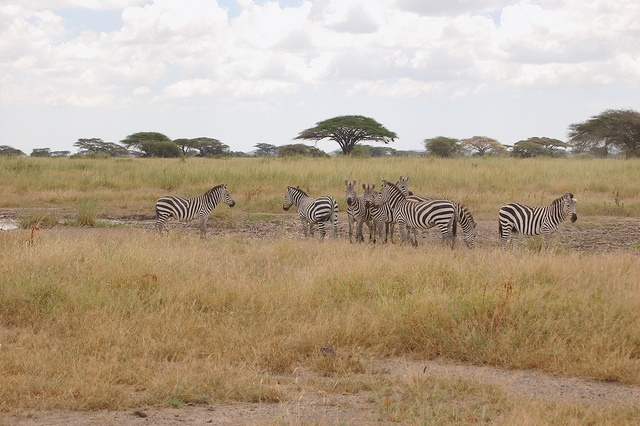
 a herd of zebras standing around some tall grass
A group of zebras standing in their natural habitat
A herd of zebra standing on a field.
some zebras standing in a field of tall brown grass and trees
A group of zebras standing around and grazing in a field.